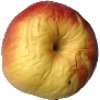
Label: red_yellow_apple